Slavery in Haiti

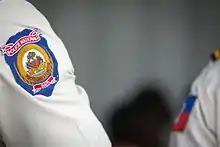
Haitian Police

In 1802, Louverture was arrested and deported to France, where he later died in prison, leaving leadership of the military to Jean-Jacques Dessalines. In 1804, the French were defeated. France officially gave up control of Haiti, making it the second independent country in the Americas (after the U.S.) and the first successful slave revolt in the world. Dessalines was the country's leader, first naming himself Governor-General-for-life, then Emperor of Haiti.